Rastafari

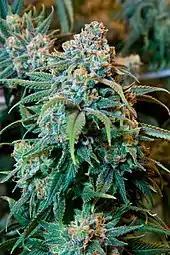
A flowering cannabis plant; the smoking of which is considered a Biblically sanctioned sacrament by Rastas

The term "grounding" is used among Rastas to refer to the establishment of relationships between like-minded practitioners. Groundings often take place in a commune or yard, and are presided over by an elder. The elder is charged with keeping discipline and can ban individuals from attending. The number of participants can range from a handful to several hundred. Activities that take place at groundings include the playing of drums, chanting, the singing of hymns, and the recitation of poetry. Cannabis, known as ganja, is often smoked. Most groundings contain only men, although some Rasta women have established their own all-female grounding circles.